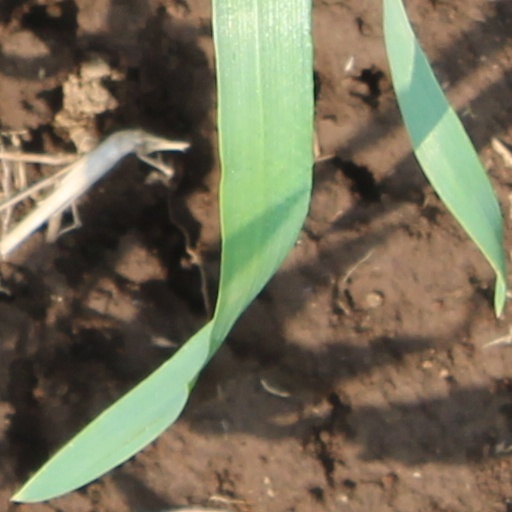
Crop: wheat